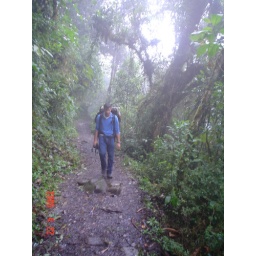
in the cloud forest